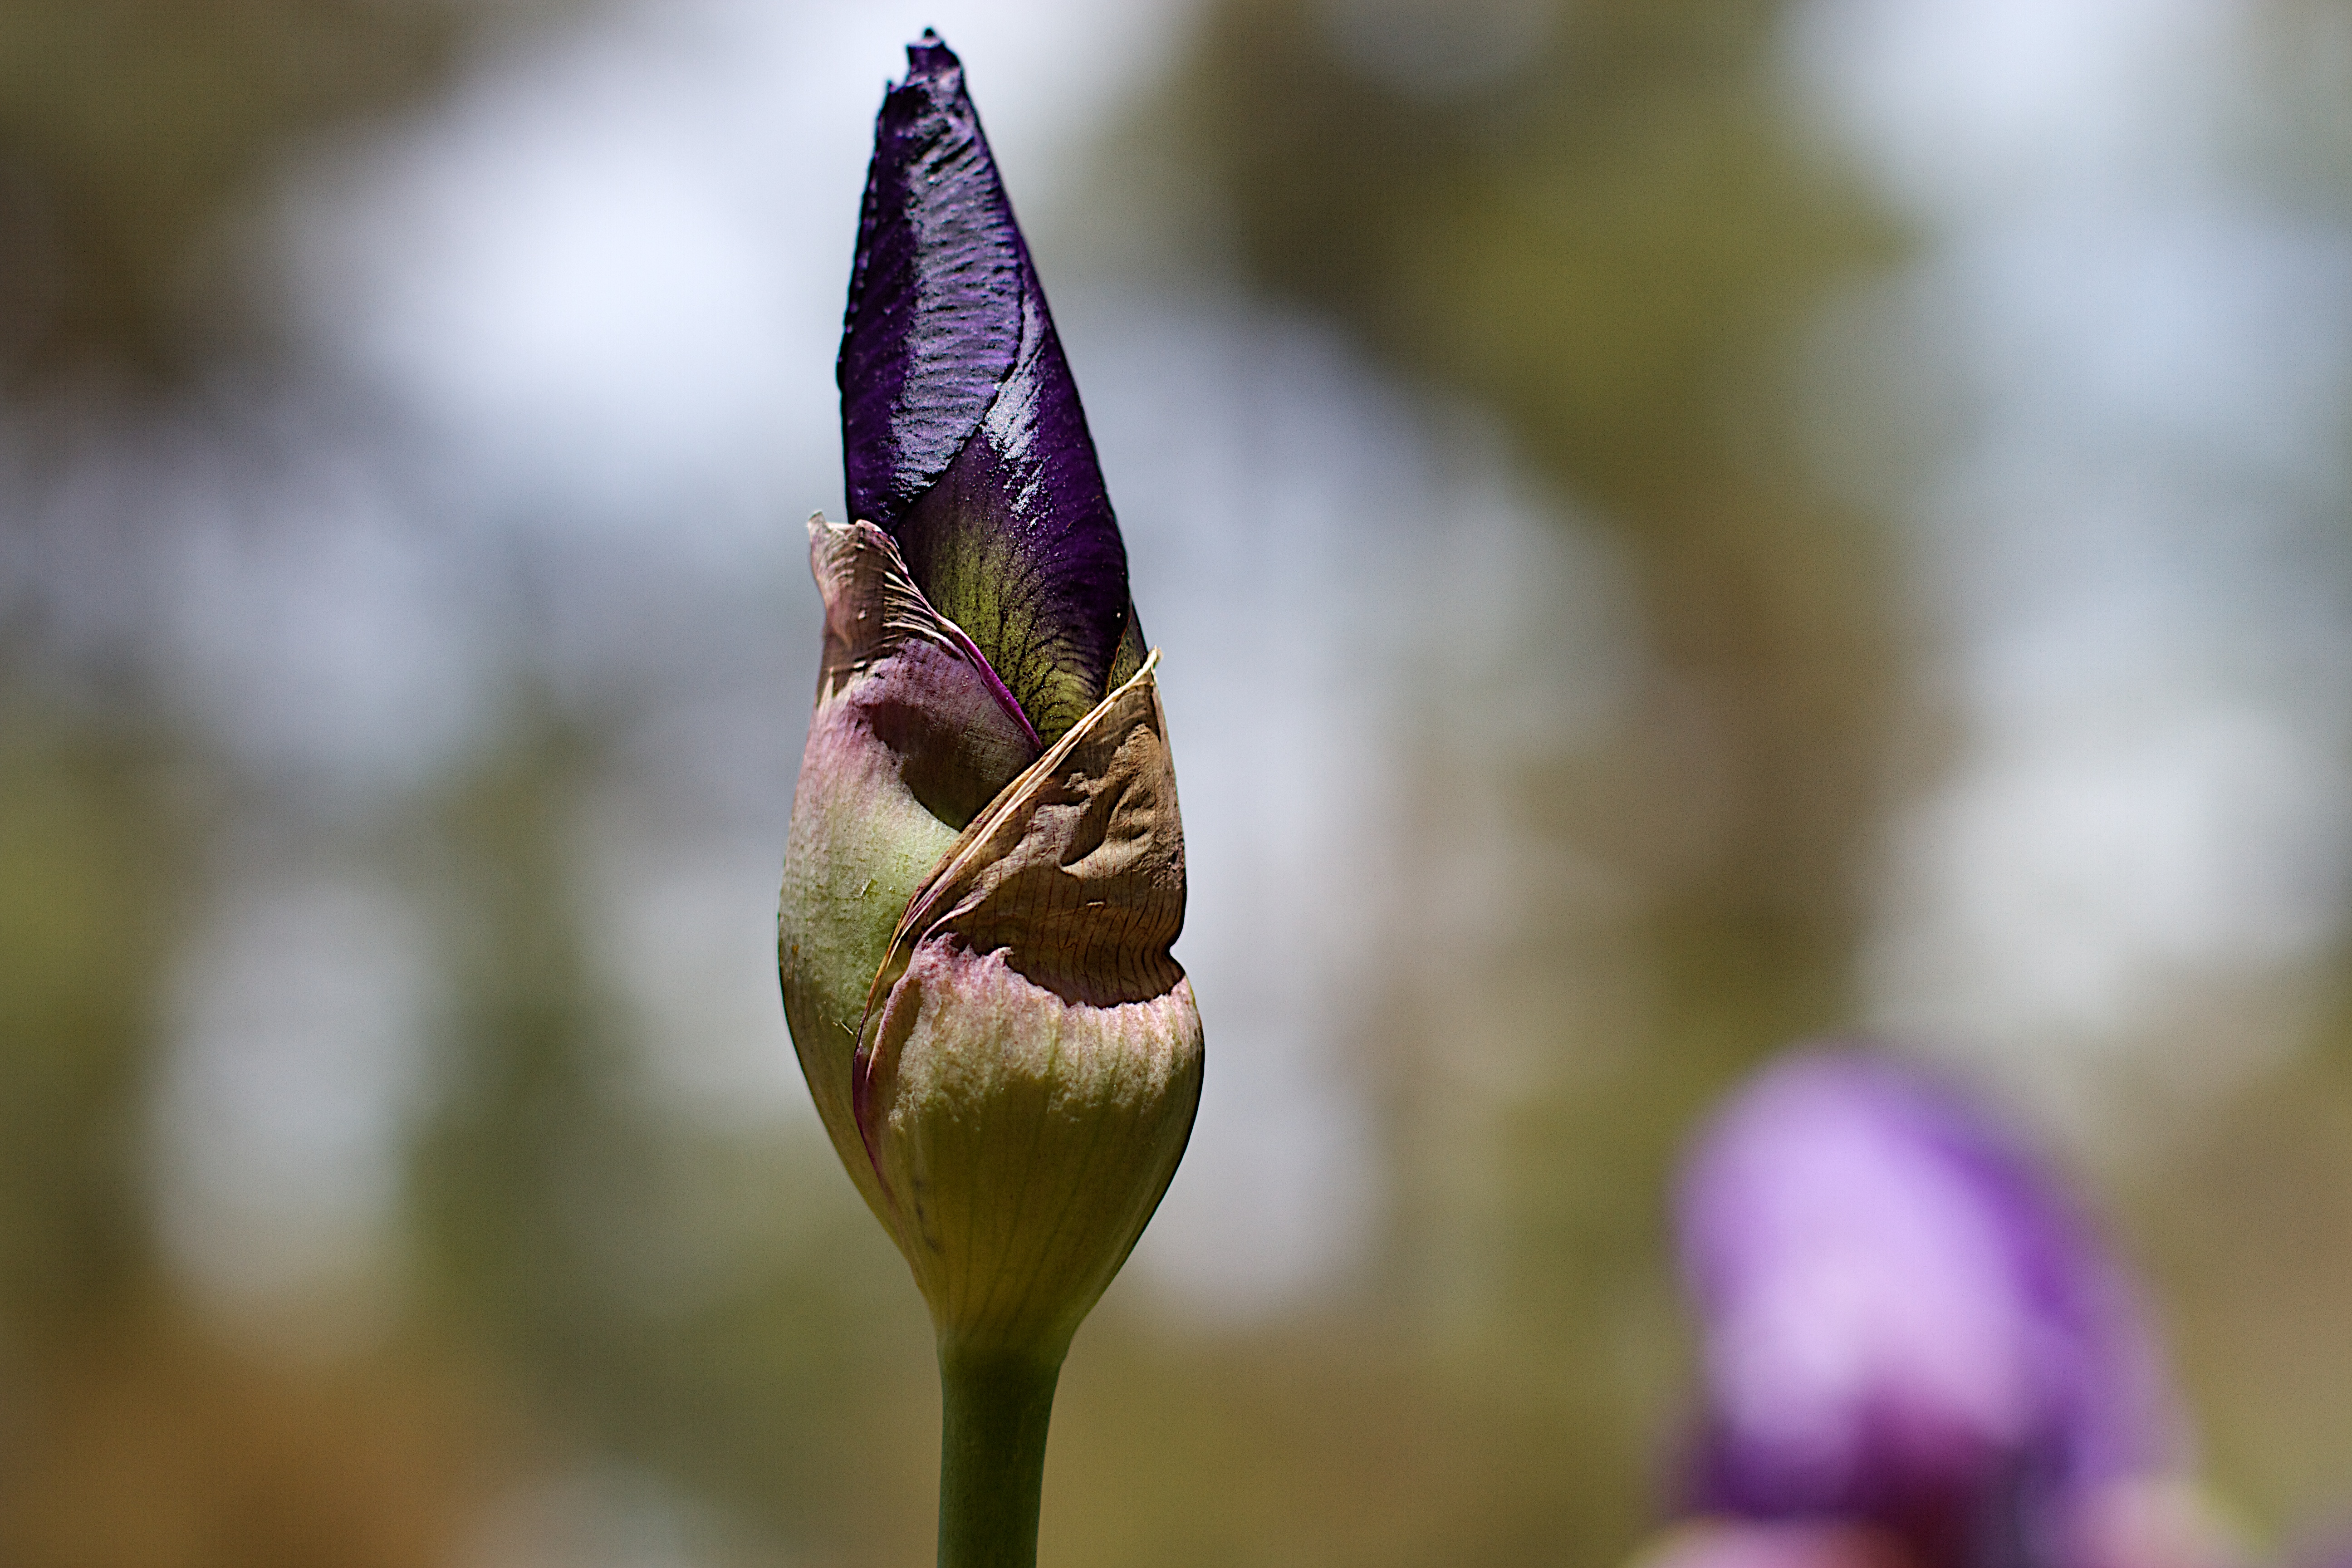
nature, blossom, plant, photography, leaf, flower, petal, spring, color, botany, flora, close up, iris, eye, bud, macro photography, flowering plant, plant stem, land plant